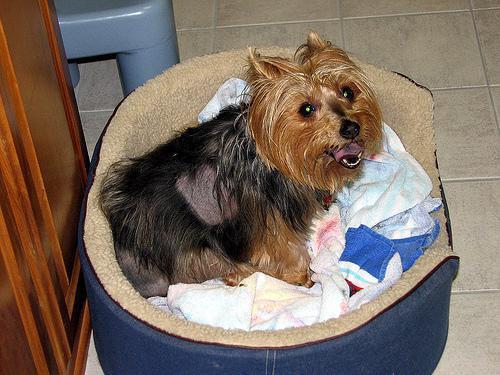
Australian_terrier